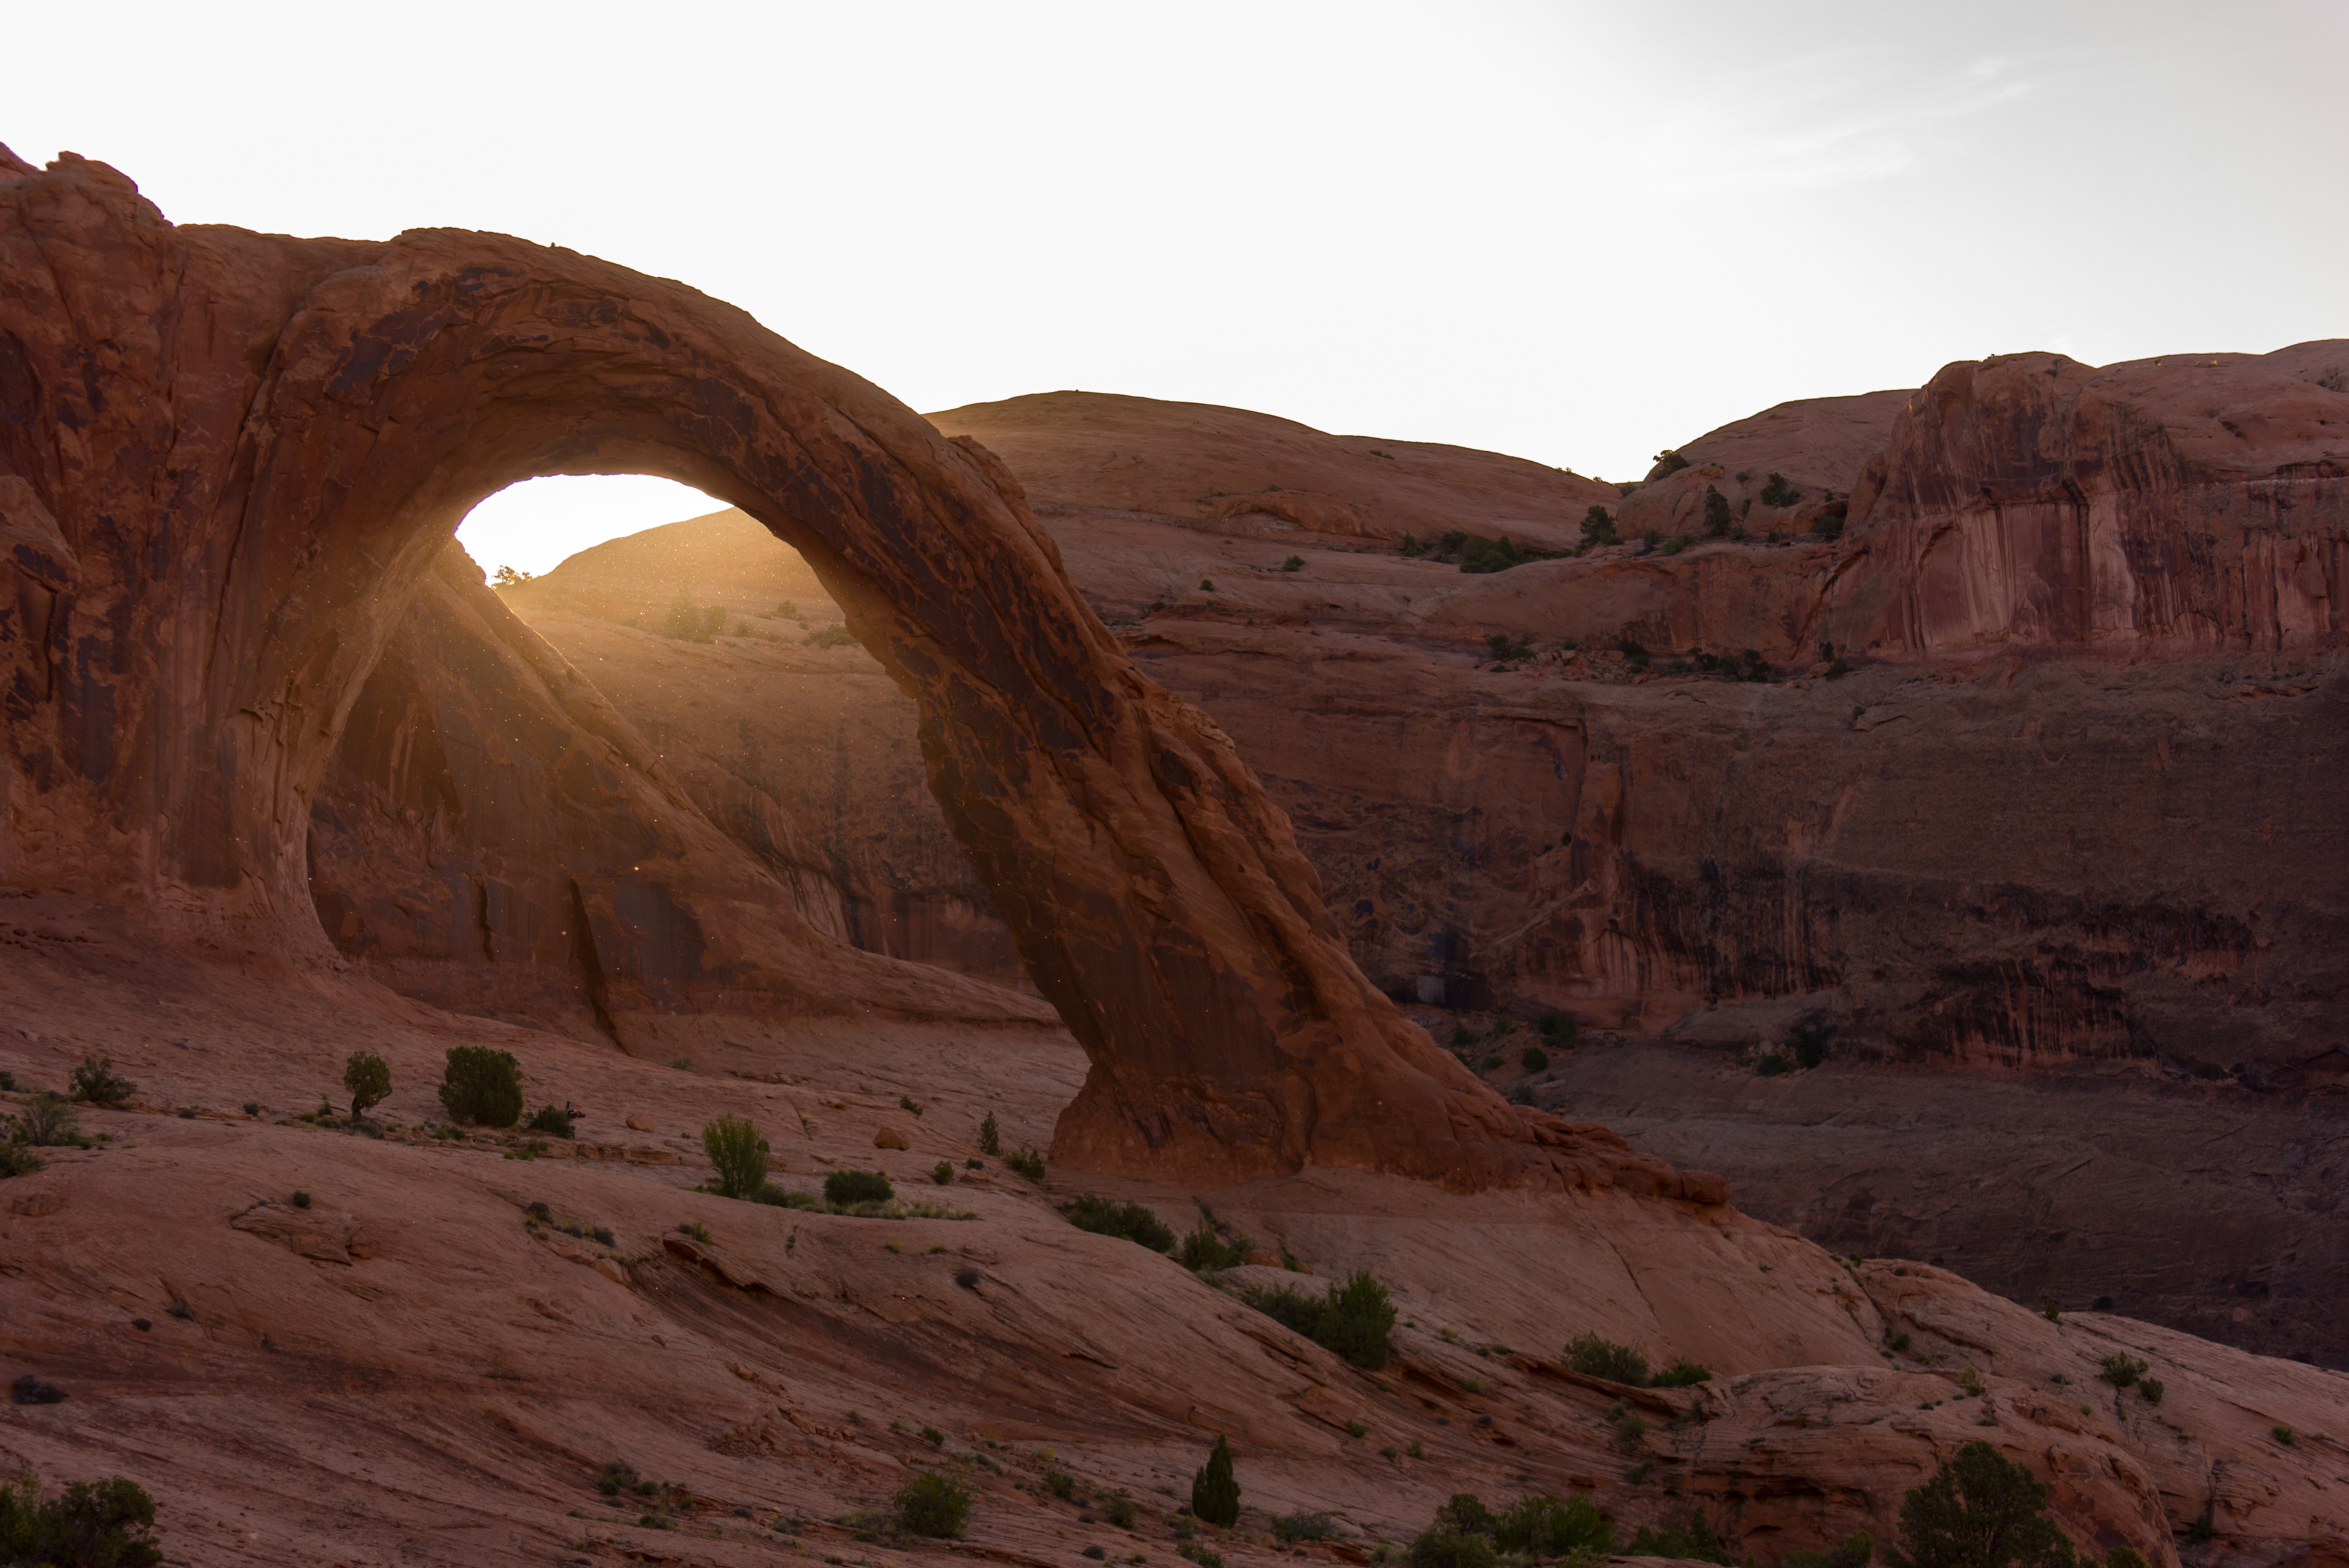
landscape, rock, architecture, desert, sandstone, valley, formation, arch, terrain, geology, utah, badlands, plateau, wadi, butte, landform, natural arch, ancient history, natural environment, geographical feature